Mark Rolle

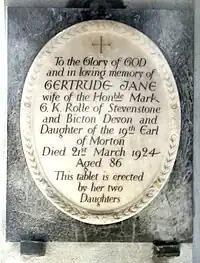
Mural monument to Gertrude Jane Rolle, erected by her daughters in St Giles in the Wood parish church.

On 6 October 1860 in St Johns, Edinburgh, Rolle married Lady Gertrude Jane Douglas (1838–1924) a daughter of George Sholto Douglas, 17th Earl of Morton (died 1858). Rolle produced no sons, thus the entail male under Lord Rolle's will precluded his daughters from the Rolle inheritance. His two daughters were: